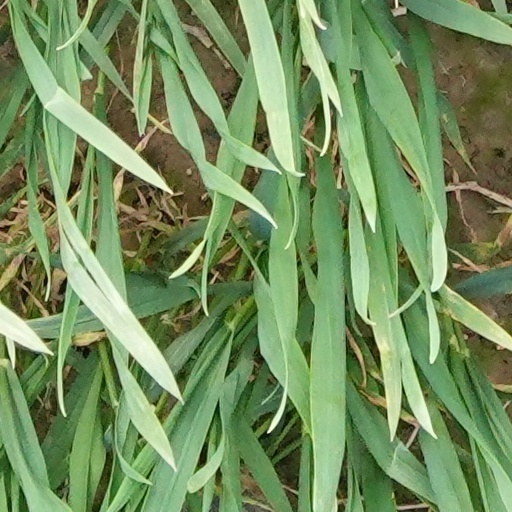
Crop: wheat